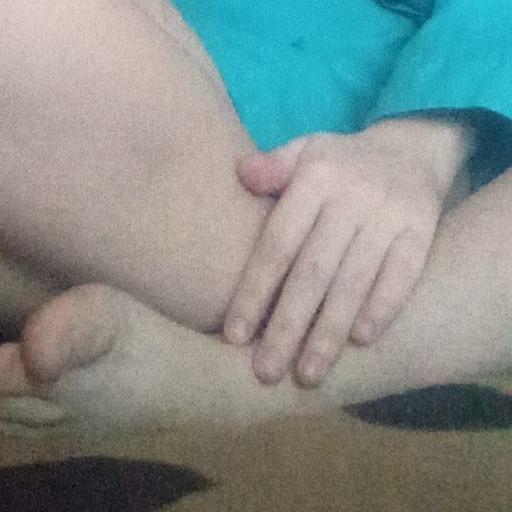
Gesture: no_gesture